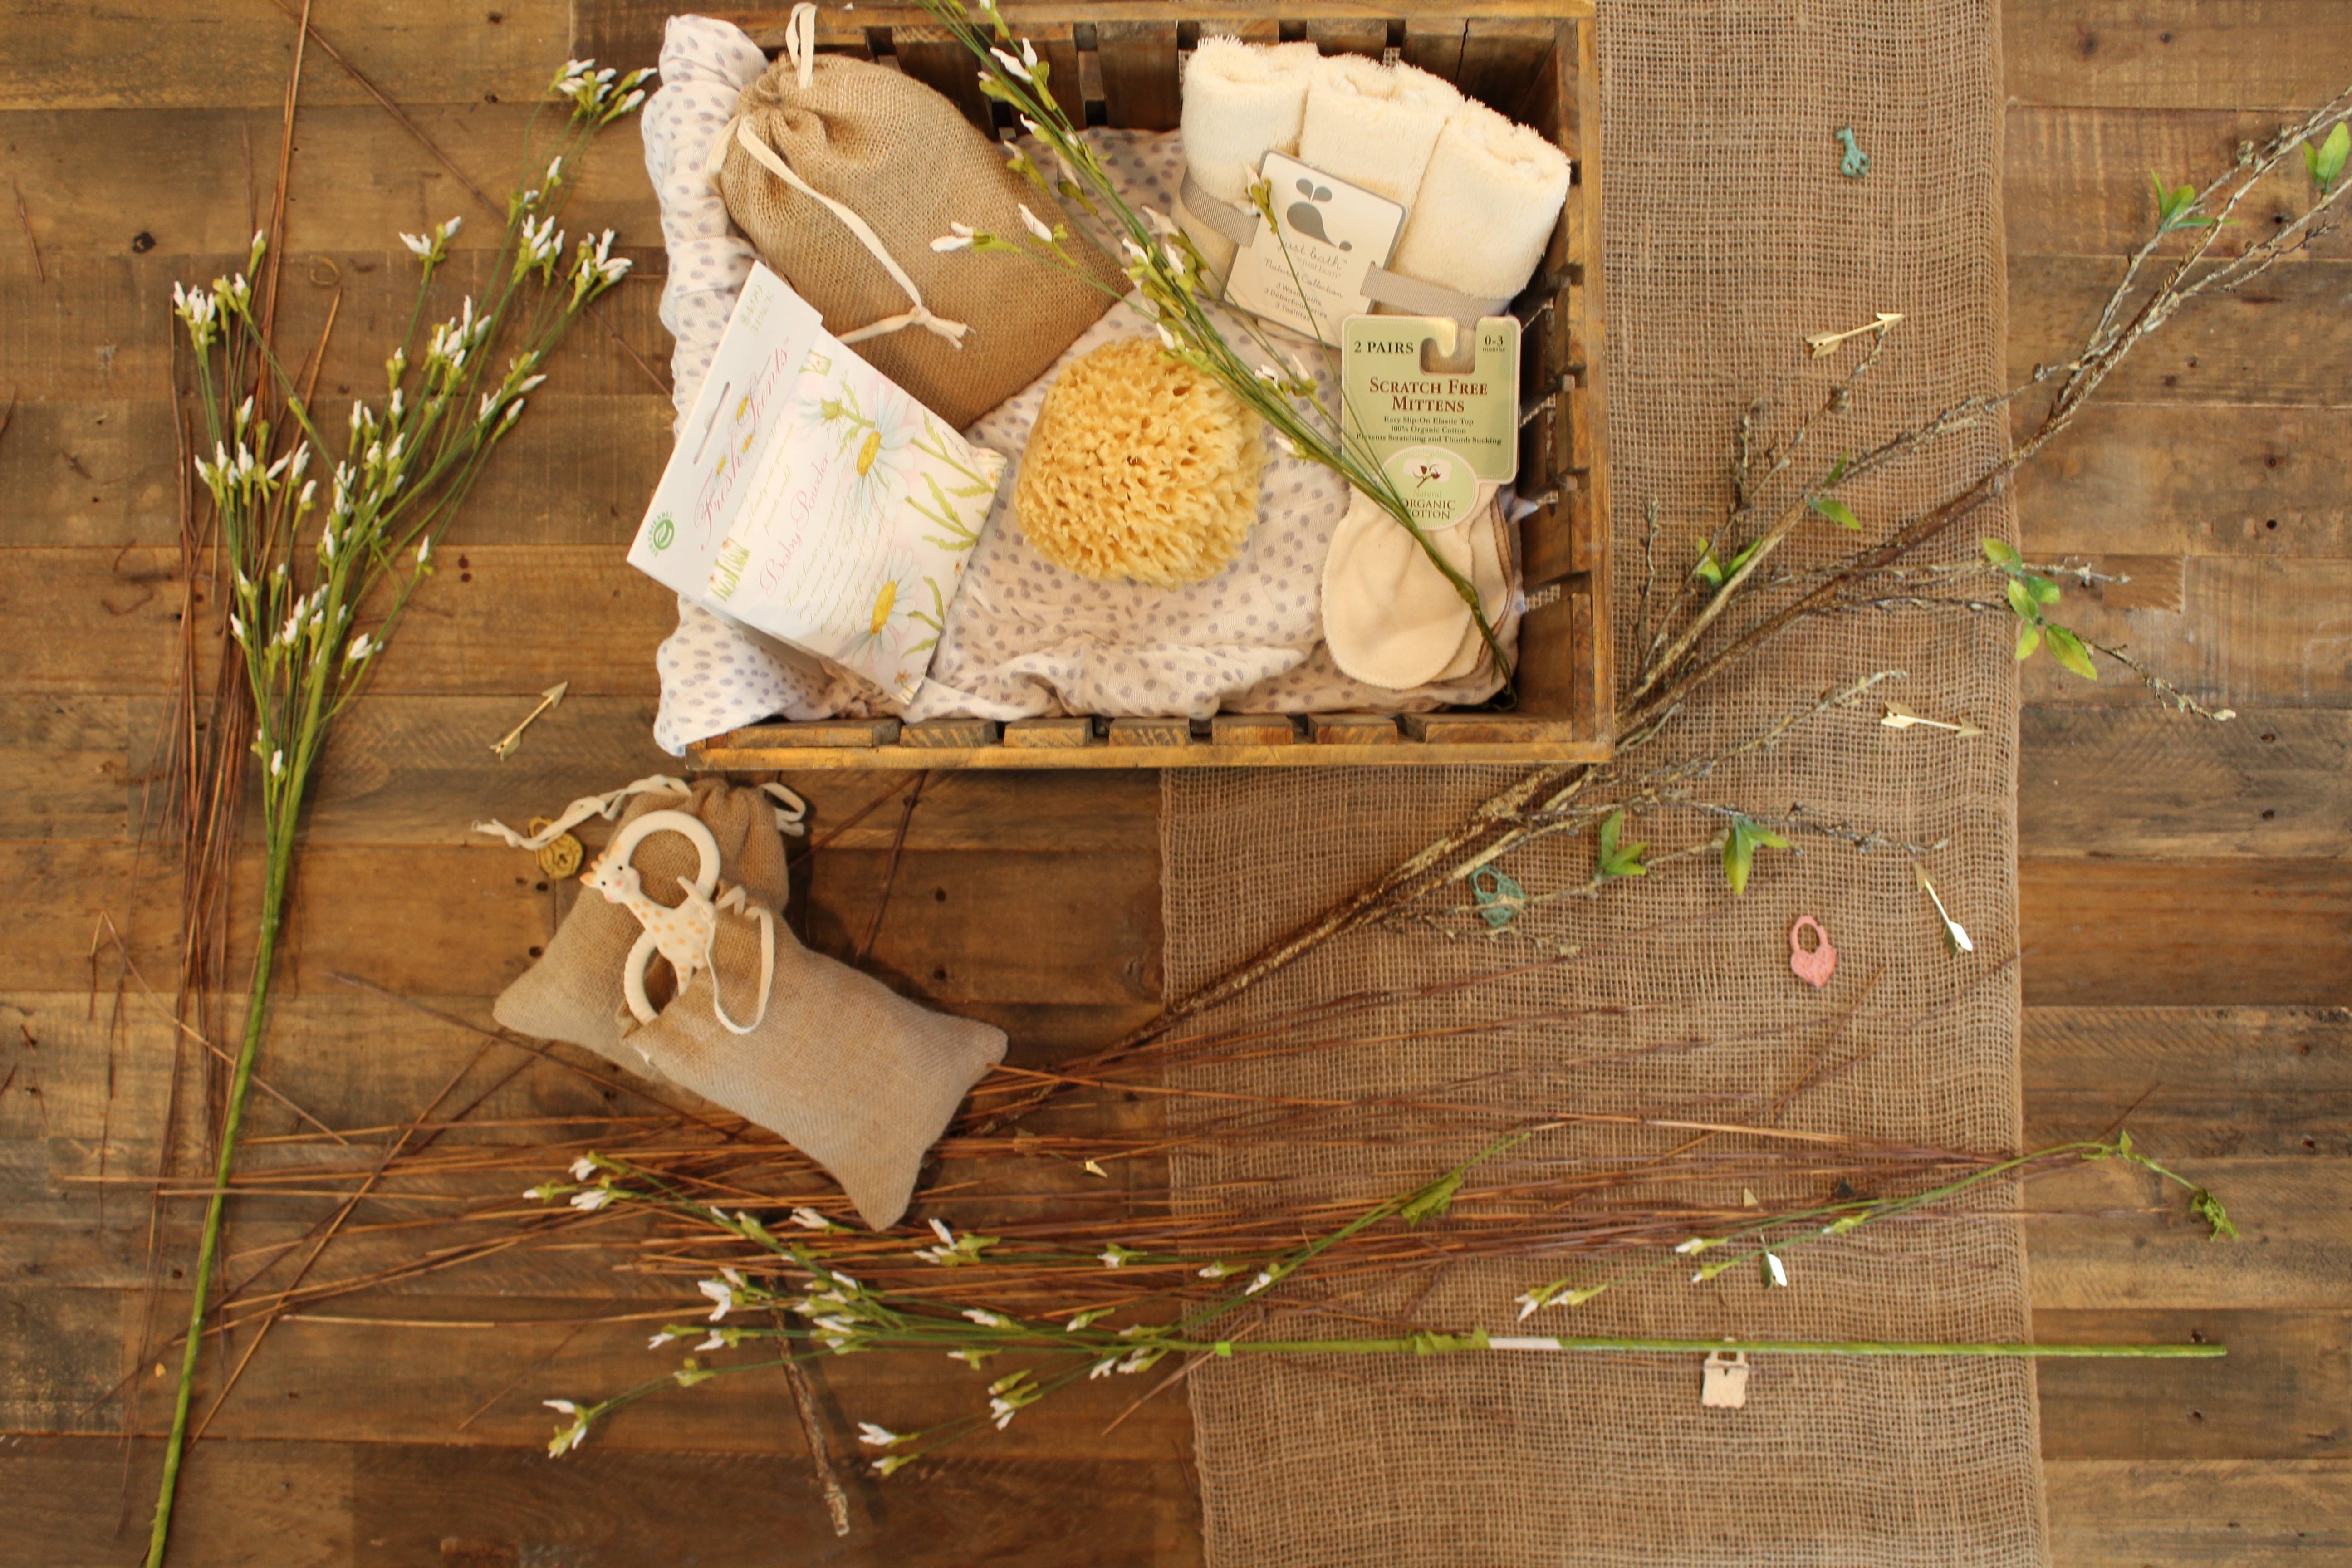
flower, gift, decoration, box, relaxing, art, relaxation, supplies, gift box, bathroom supplies